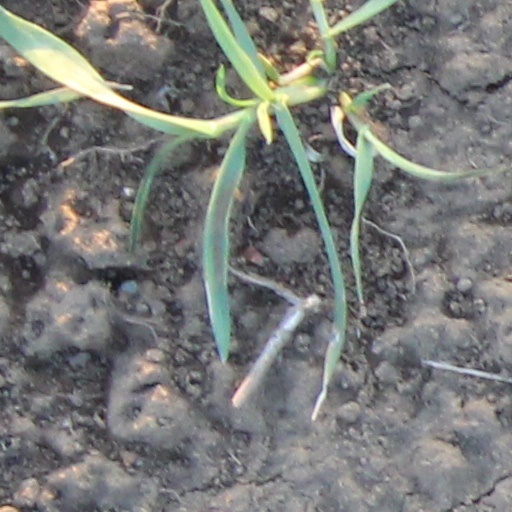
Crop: wheat